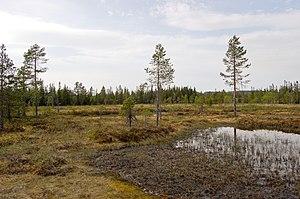
Les parcs nationaux de Suède sont des aires protégées qui représentent le niveau de protection le plus strict que le gouvernement suédois peut garantir à une aire naturelle. En 2018, il existe 30 parcs nationaux qui couvrent au total environ 7 400 km² en excluant les zones marines, soit 1,5 % de la superficie du pays.
Cet article recense les zones humides de Suède concernées par la convention de Ramsar.